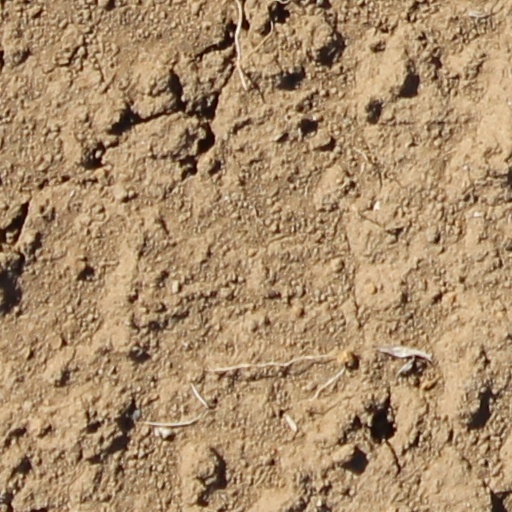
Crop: wheat